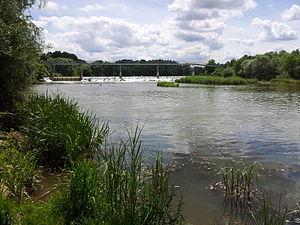
La Meurthe au lieu-dit Le Moulin Noir, sur la commune de Lay-Saint-Christophe. Vue vers l'amont.
La Meurthe est une rivière du Grand Est et un sous-affluent du Rhin qui prend sa source à la Fontaine des Voleurs en contrebas du Montabey entre le Hohneck et le col de la Schlucht, dans le département des Vosges. Un panneau à côté de la route des Crêtes en précise l'endroit. Elle a donné son nom au département de la Meurthe de 1790 à 1871 dont la part principale est devenue le département de Meurthe-et-Moselle après l'annexion par l’Empire allemand d'une partie de la Lorraine.